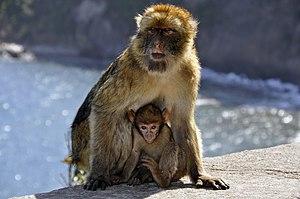
Femelle du la macaque de Barbarie avec son enfant sur le Cap Carbon de la ville de Béjaïa (Algeria)
Le parc national de Gouraya, est un parc national algérien, situé dans la wilaya de Béjaïa en Kabylie, au nord de l'Algérie et au bord de la méditerranée. Il accueille environ 1 200 000 visiteurs par an, surtout en période estivale. Ses plages de sables, ses falaises et ses eaux cristallines participent à son attrait.
Le macaque de Barbarie, également appelé magot ou macaque berbère, est un singe catarhinien de la famille des cercopithécidés.